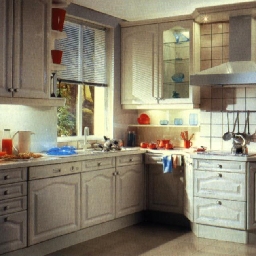
Room type: kitchen